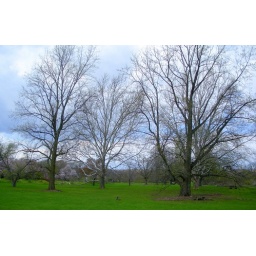
Other trees in the Arboretum do not yet bear leaves.